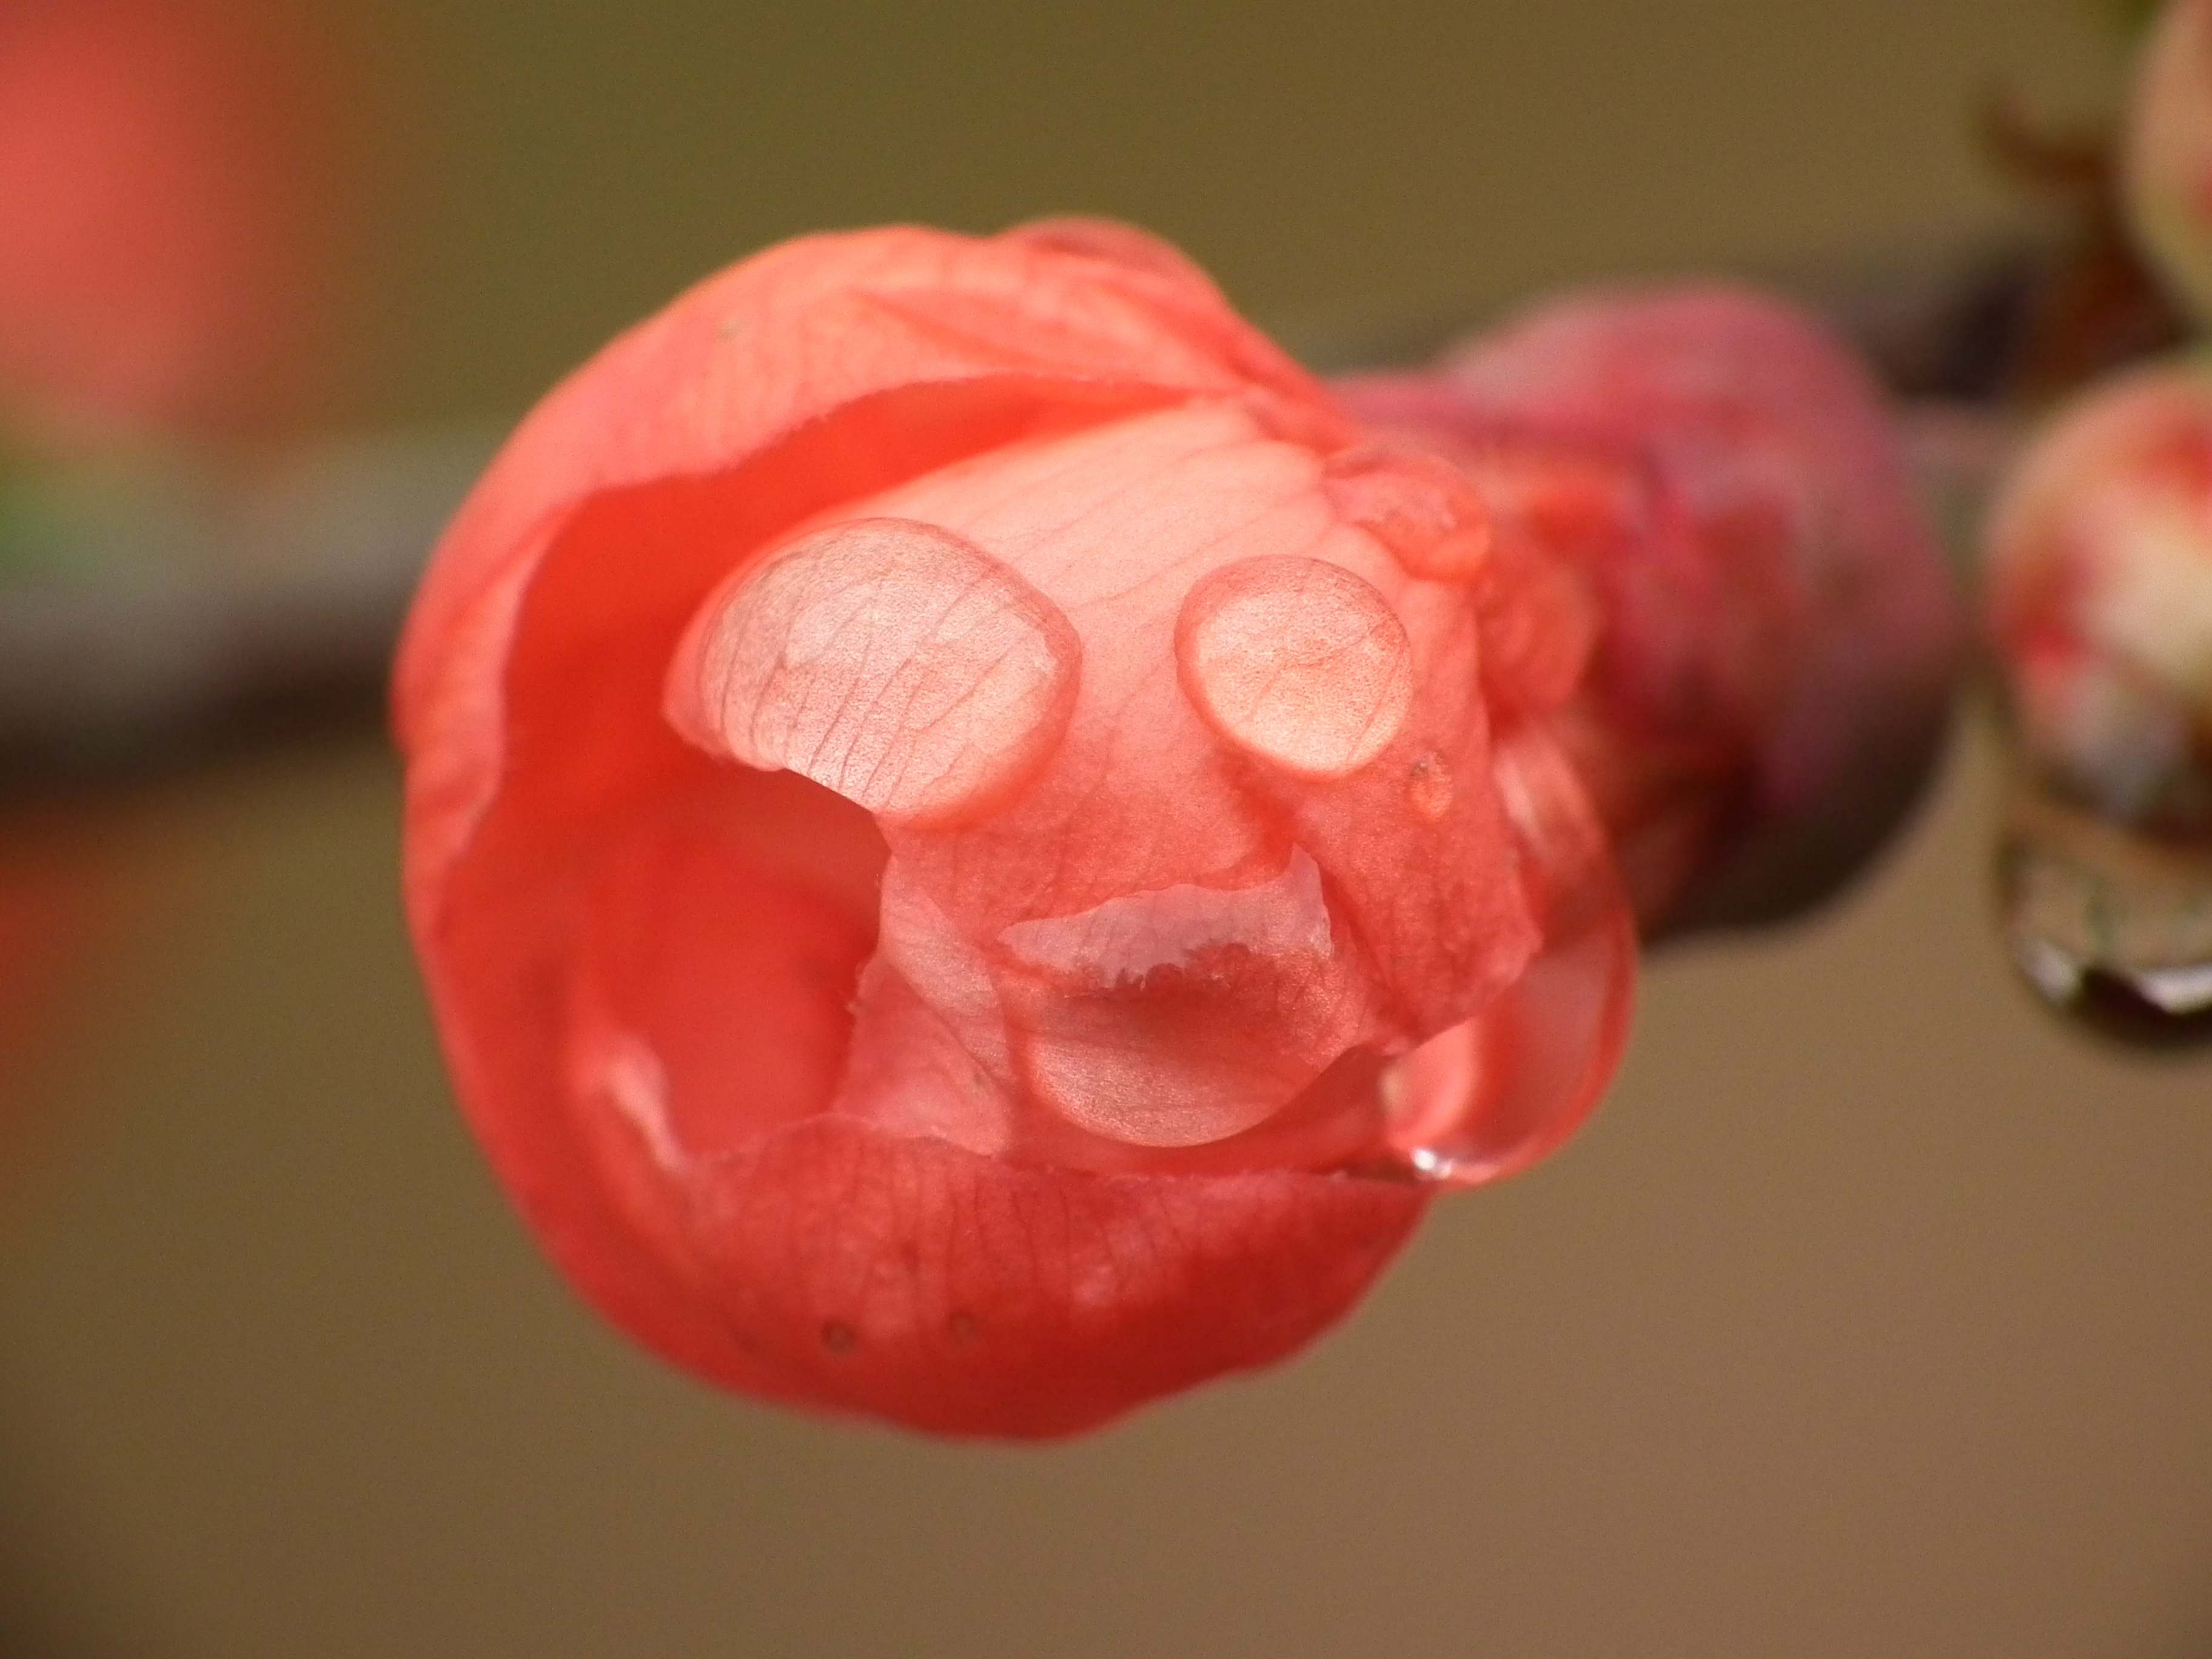
hand, plant, fruit, flower, petal, raindrop, food, red, produce, color, pink, dessert, lip, close up, organ, quince flower, sweetness, drop of water, macro photography, flavor, flowering plant, land plant, quitee